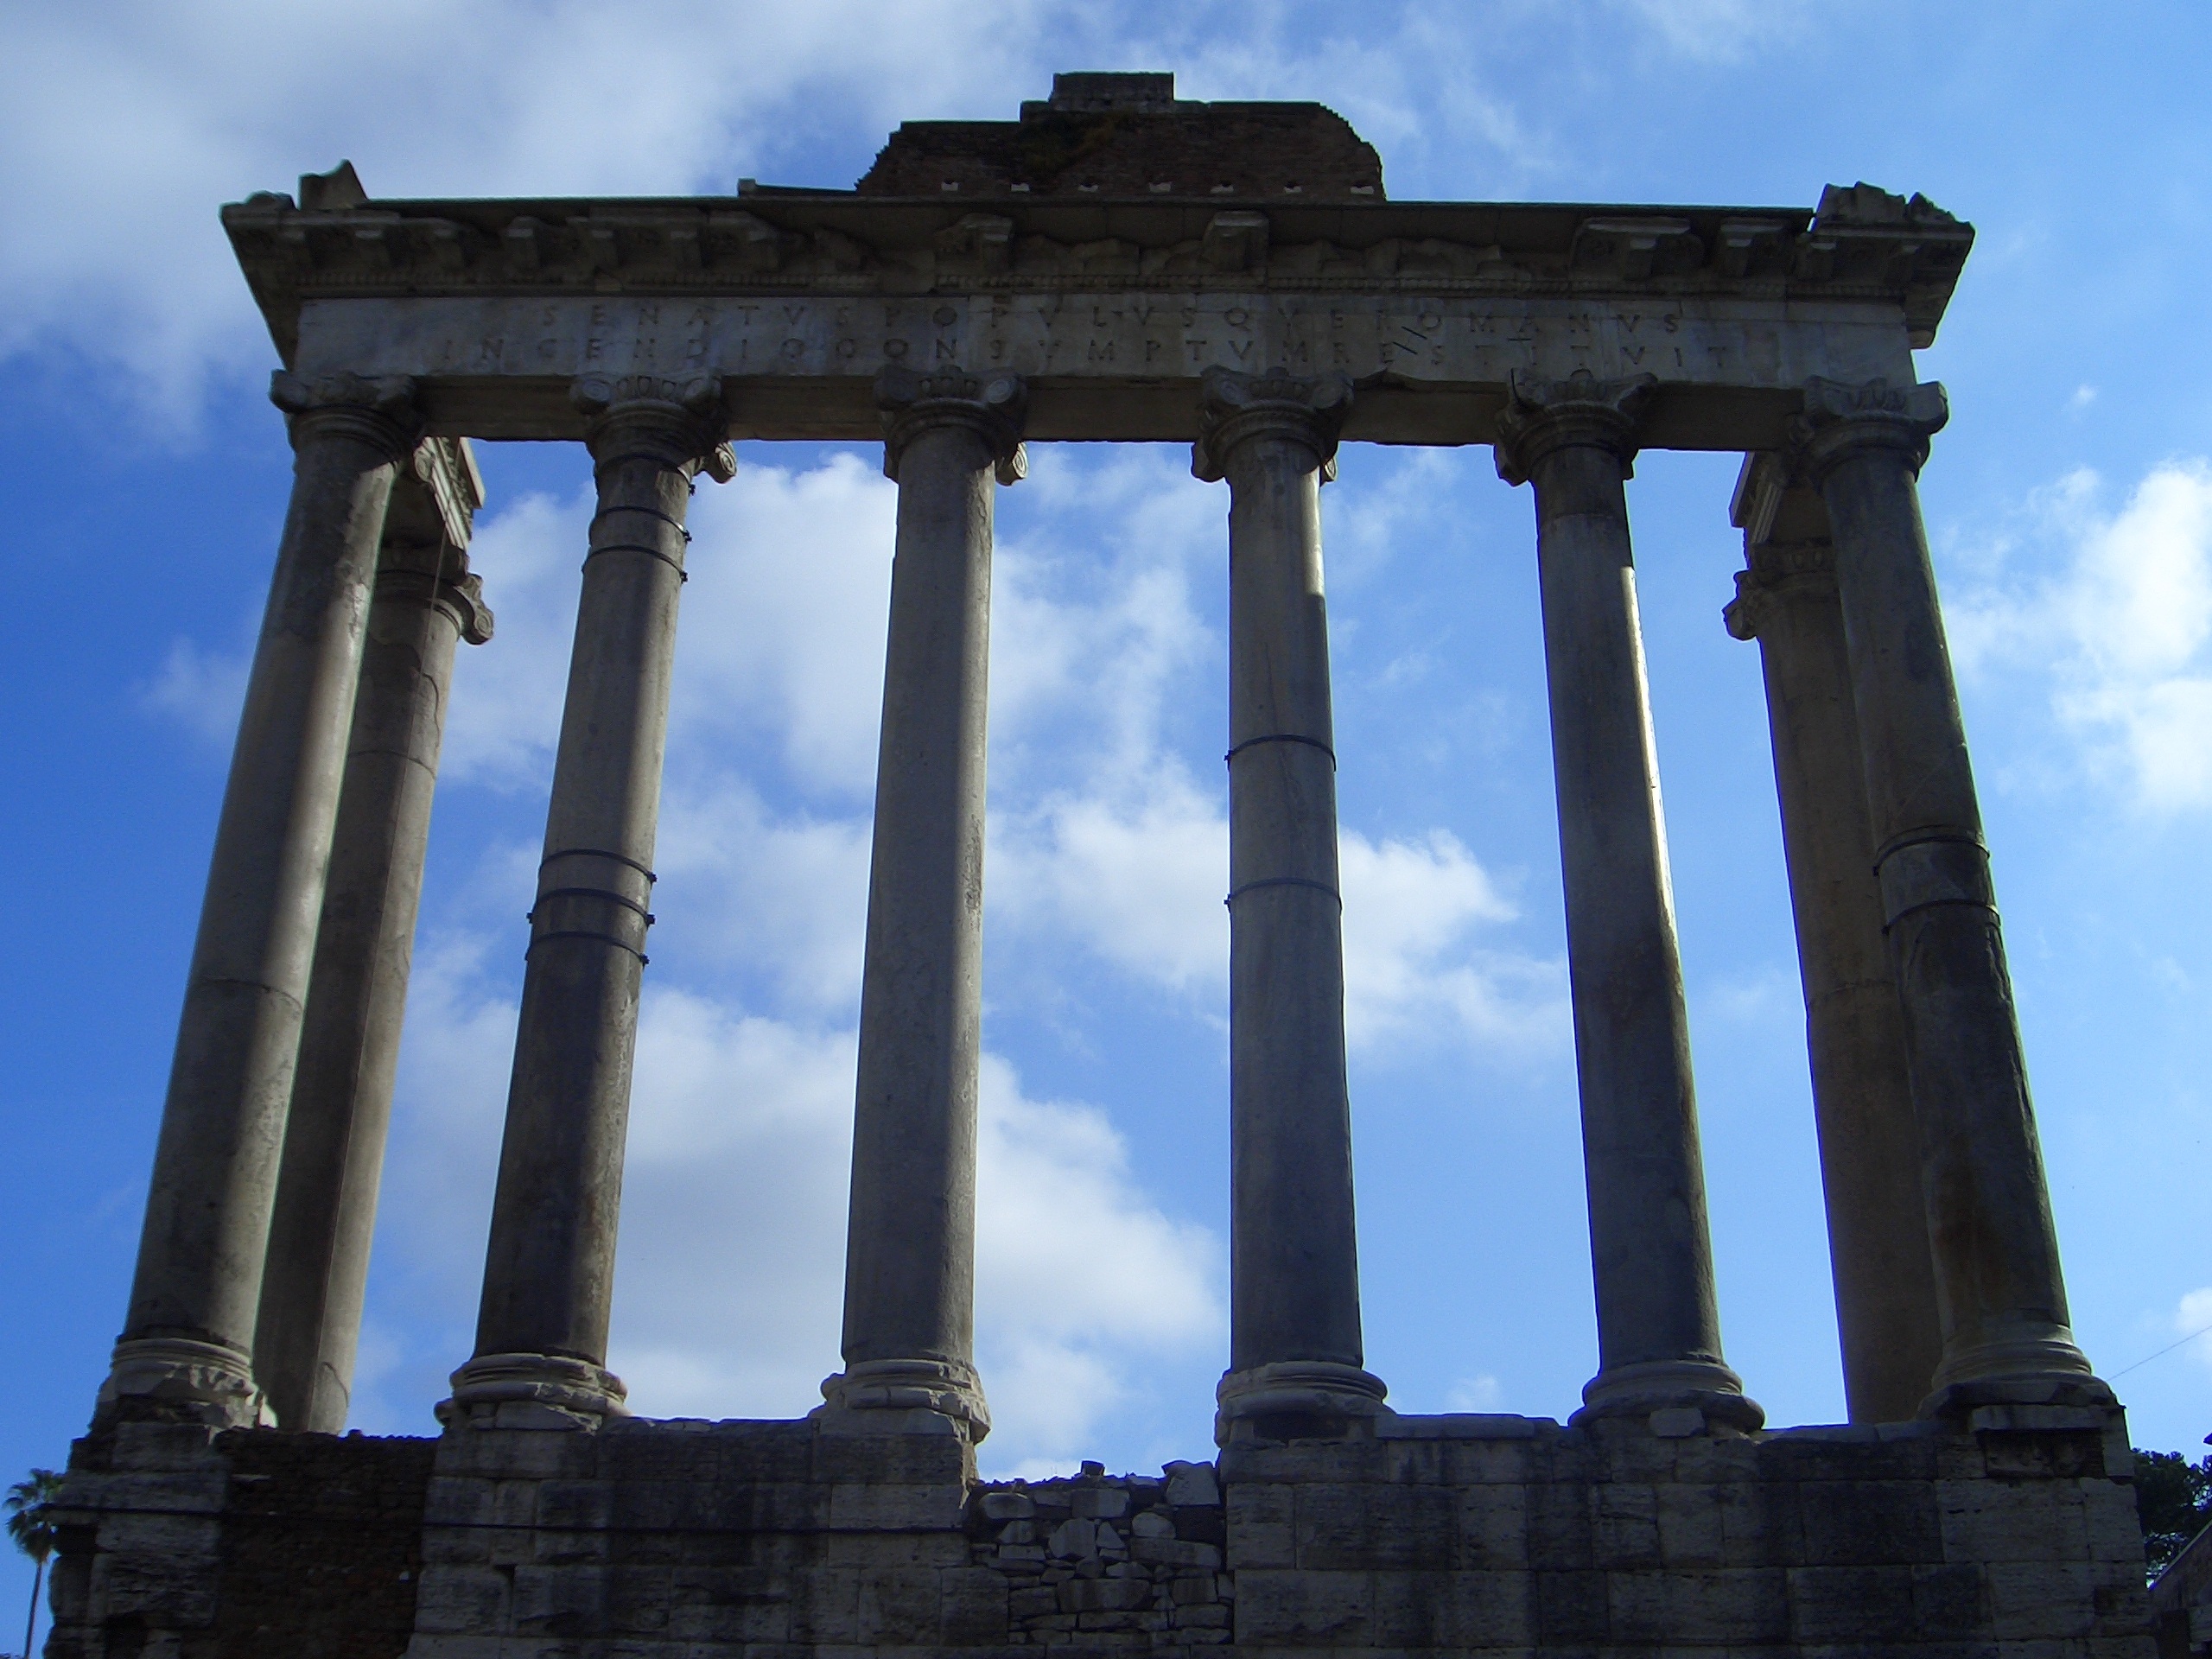
architecture, structure, sky, monument, arch, column, landmark, rome, temple, ruins, columns, chiaroscuro, foro romano, roman forum, roman temple, ancient history, ancient roman architecture, ancient greek temple